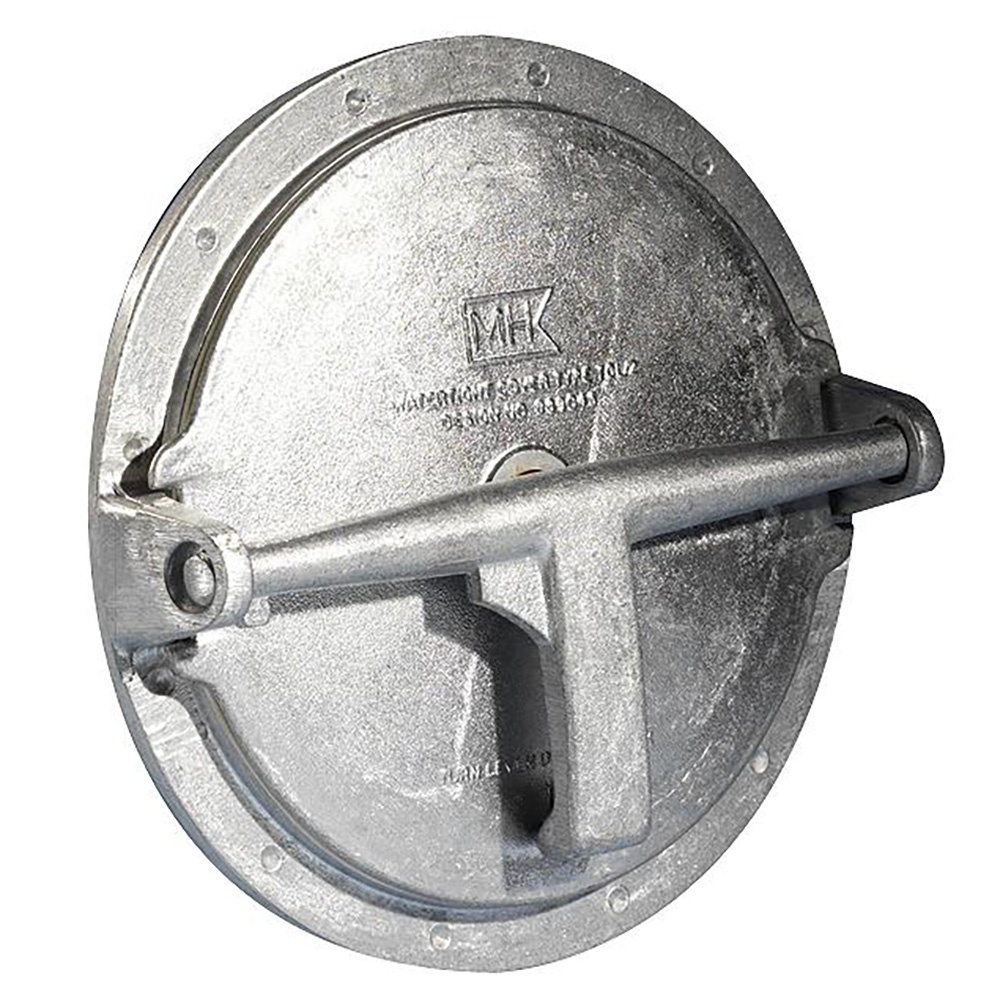
Whale TCL2 9" Locker Door - Diecast Aluminum [LD2000]
TCL2 9" Locker Door - Diecast Aluminum Keep storage areas dry with this tried, tested, and trusted aluminum Whale locker door/deck hatch. Features: Robust aluminum construction with a locking lever Ideal for harsh marine environments Measurements : Diameter: 228 mm (9 in.) Aperture: 179 mm (7 in.) Materials: Body: Diecast aluminum alloy Seal: Nitrile Specifications: Color: Aluminum Box Dimensions: 3"H x 9"W x 9"L WT: 2.2 lbs UPC: 766478200006
Brand: Whale Marine
Category: Hardware > Building Materials > Hatches